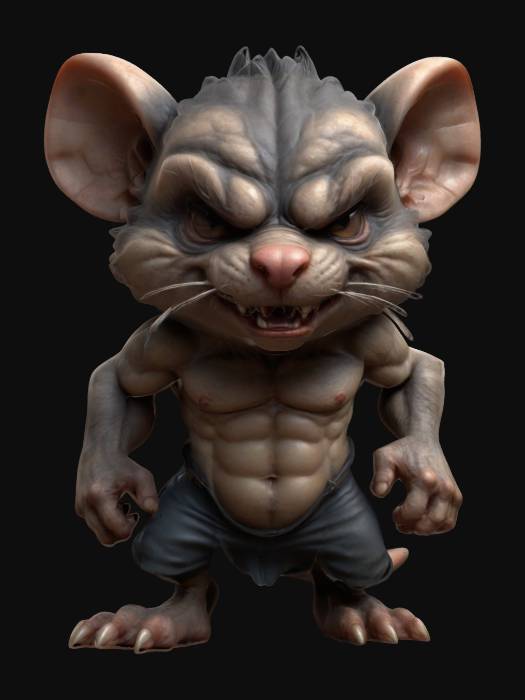
미적 점수 (1~10점): 7